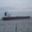
Label: ship